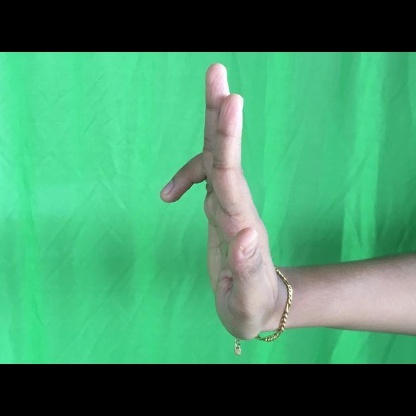
Mudra: Ardhapathaka